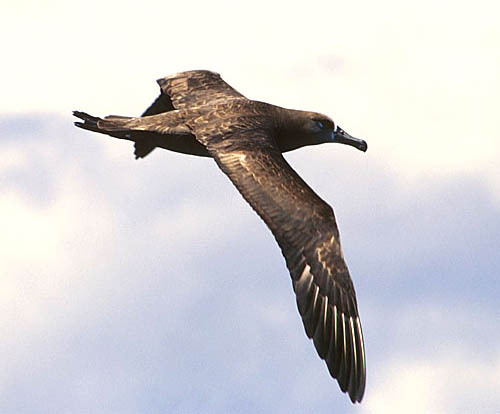
the bird is brown with a crooked black beak and a large wingspan.
bird has brown body feathers, brown breast feather, and thick beak
this is a large brown bird with a large black beak.
this large bird is brown with a very large black beak.
this bird is brown in color with a curved black beak, and black eye rings.
this bird has wings that are brown and has a long bill
this particular bird has a belly that is brown and white
this is a large brown and white bird, with large wings, a short tail, and a wide black beak that curves downward.
this bird has wings that are black and has a thcik bill
this bird has a brown body and a long wingspan.
Species: Black Footed Albatross